UCF Knights women's soccer

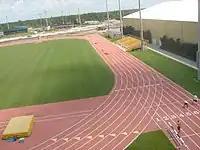
UCF Soccer and Track Stadium, home venue of UCF

The Knights play their home games at the UCF Soccer and Track Stadium, part of Knights Plaza, on the north end of UCF's main campus in Orlando, Florida. The soccer field is made of natural grass and measures x .